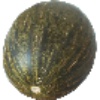
Label: Melon Piel de Sapo 1